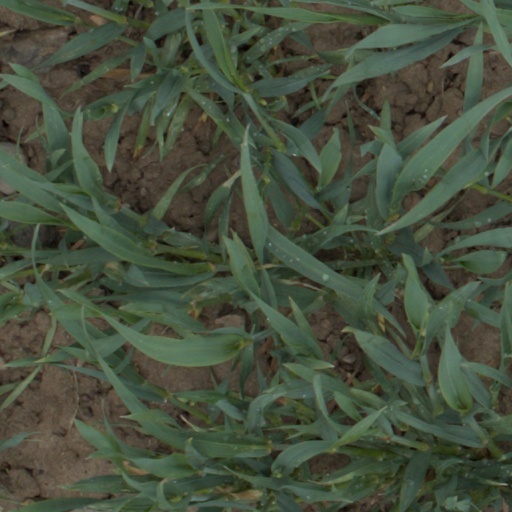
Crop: wheat